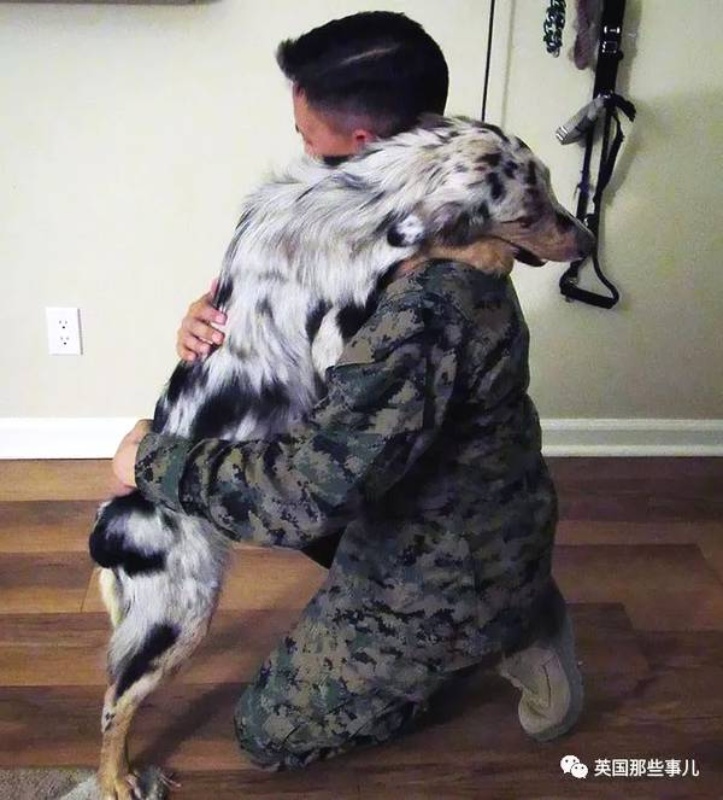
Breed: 245-n000098-Australian_Shepherd